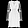
Label: Dress